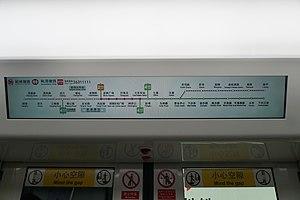
La Ligne 1 du Métro de Hangzhou est la première ligne du Métro de Hangzhou.